Trois-Puits

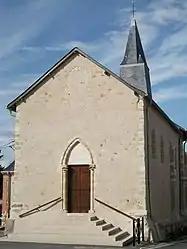
Saint Stephen church

Trois-Puits is a commune in the Marne department in north-eastern France.